Gottlieb Nathaniel Bonwetsch

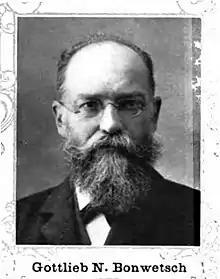
Gottlieb Nathaniel Bonwetsch

Gottlieb (Georg) Nathanael Bonwetsch (5 February 1848 – 18 July 1925) was a Russian-born German Protestant theologian.